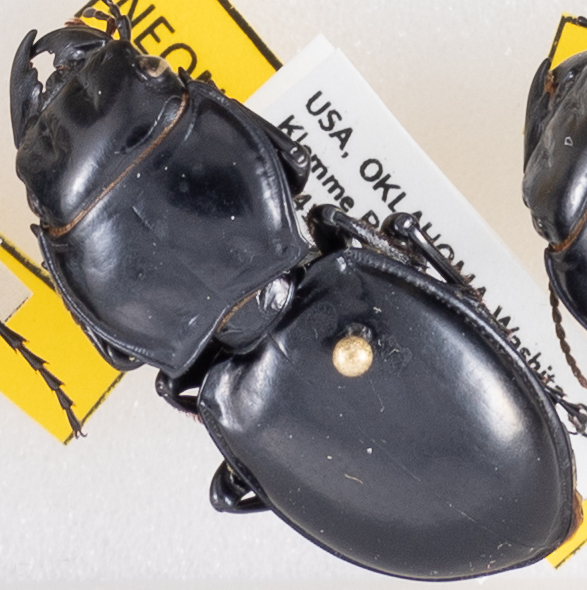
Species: Pasimachus californicus
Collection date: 2021-09-22
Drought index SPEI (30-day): -1.28
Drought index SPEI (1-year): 0.32
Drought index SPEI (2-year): -0.39